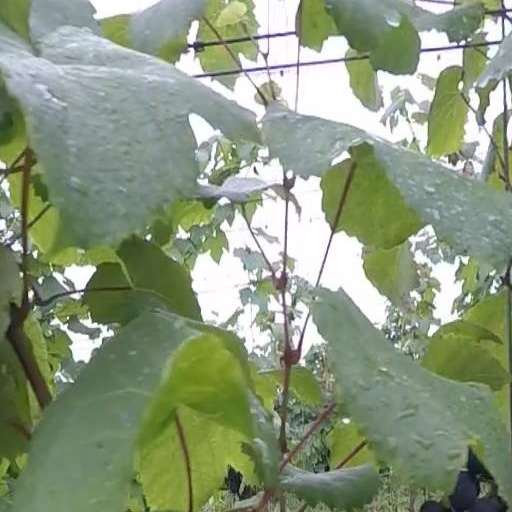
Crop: grape